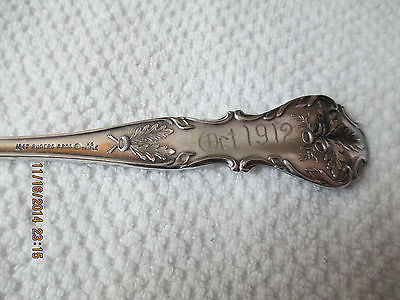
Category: table